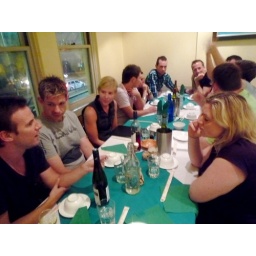
Ordering Thai fish cakes in a Vietnamese restaurant